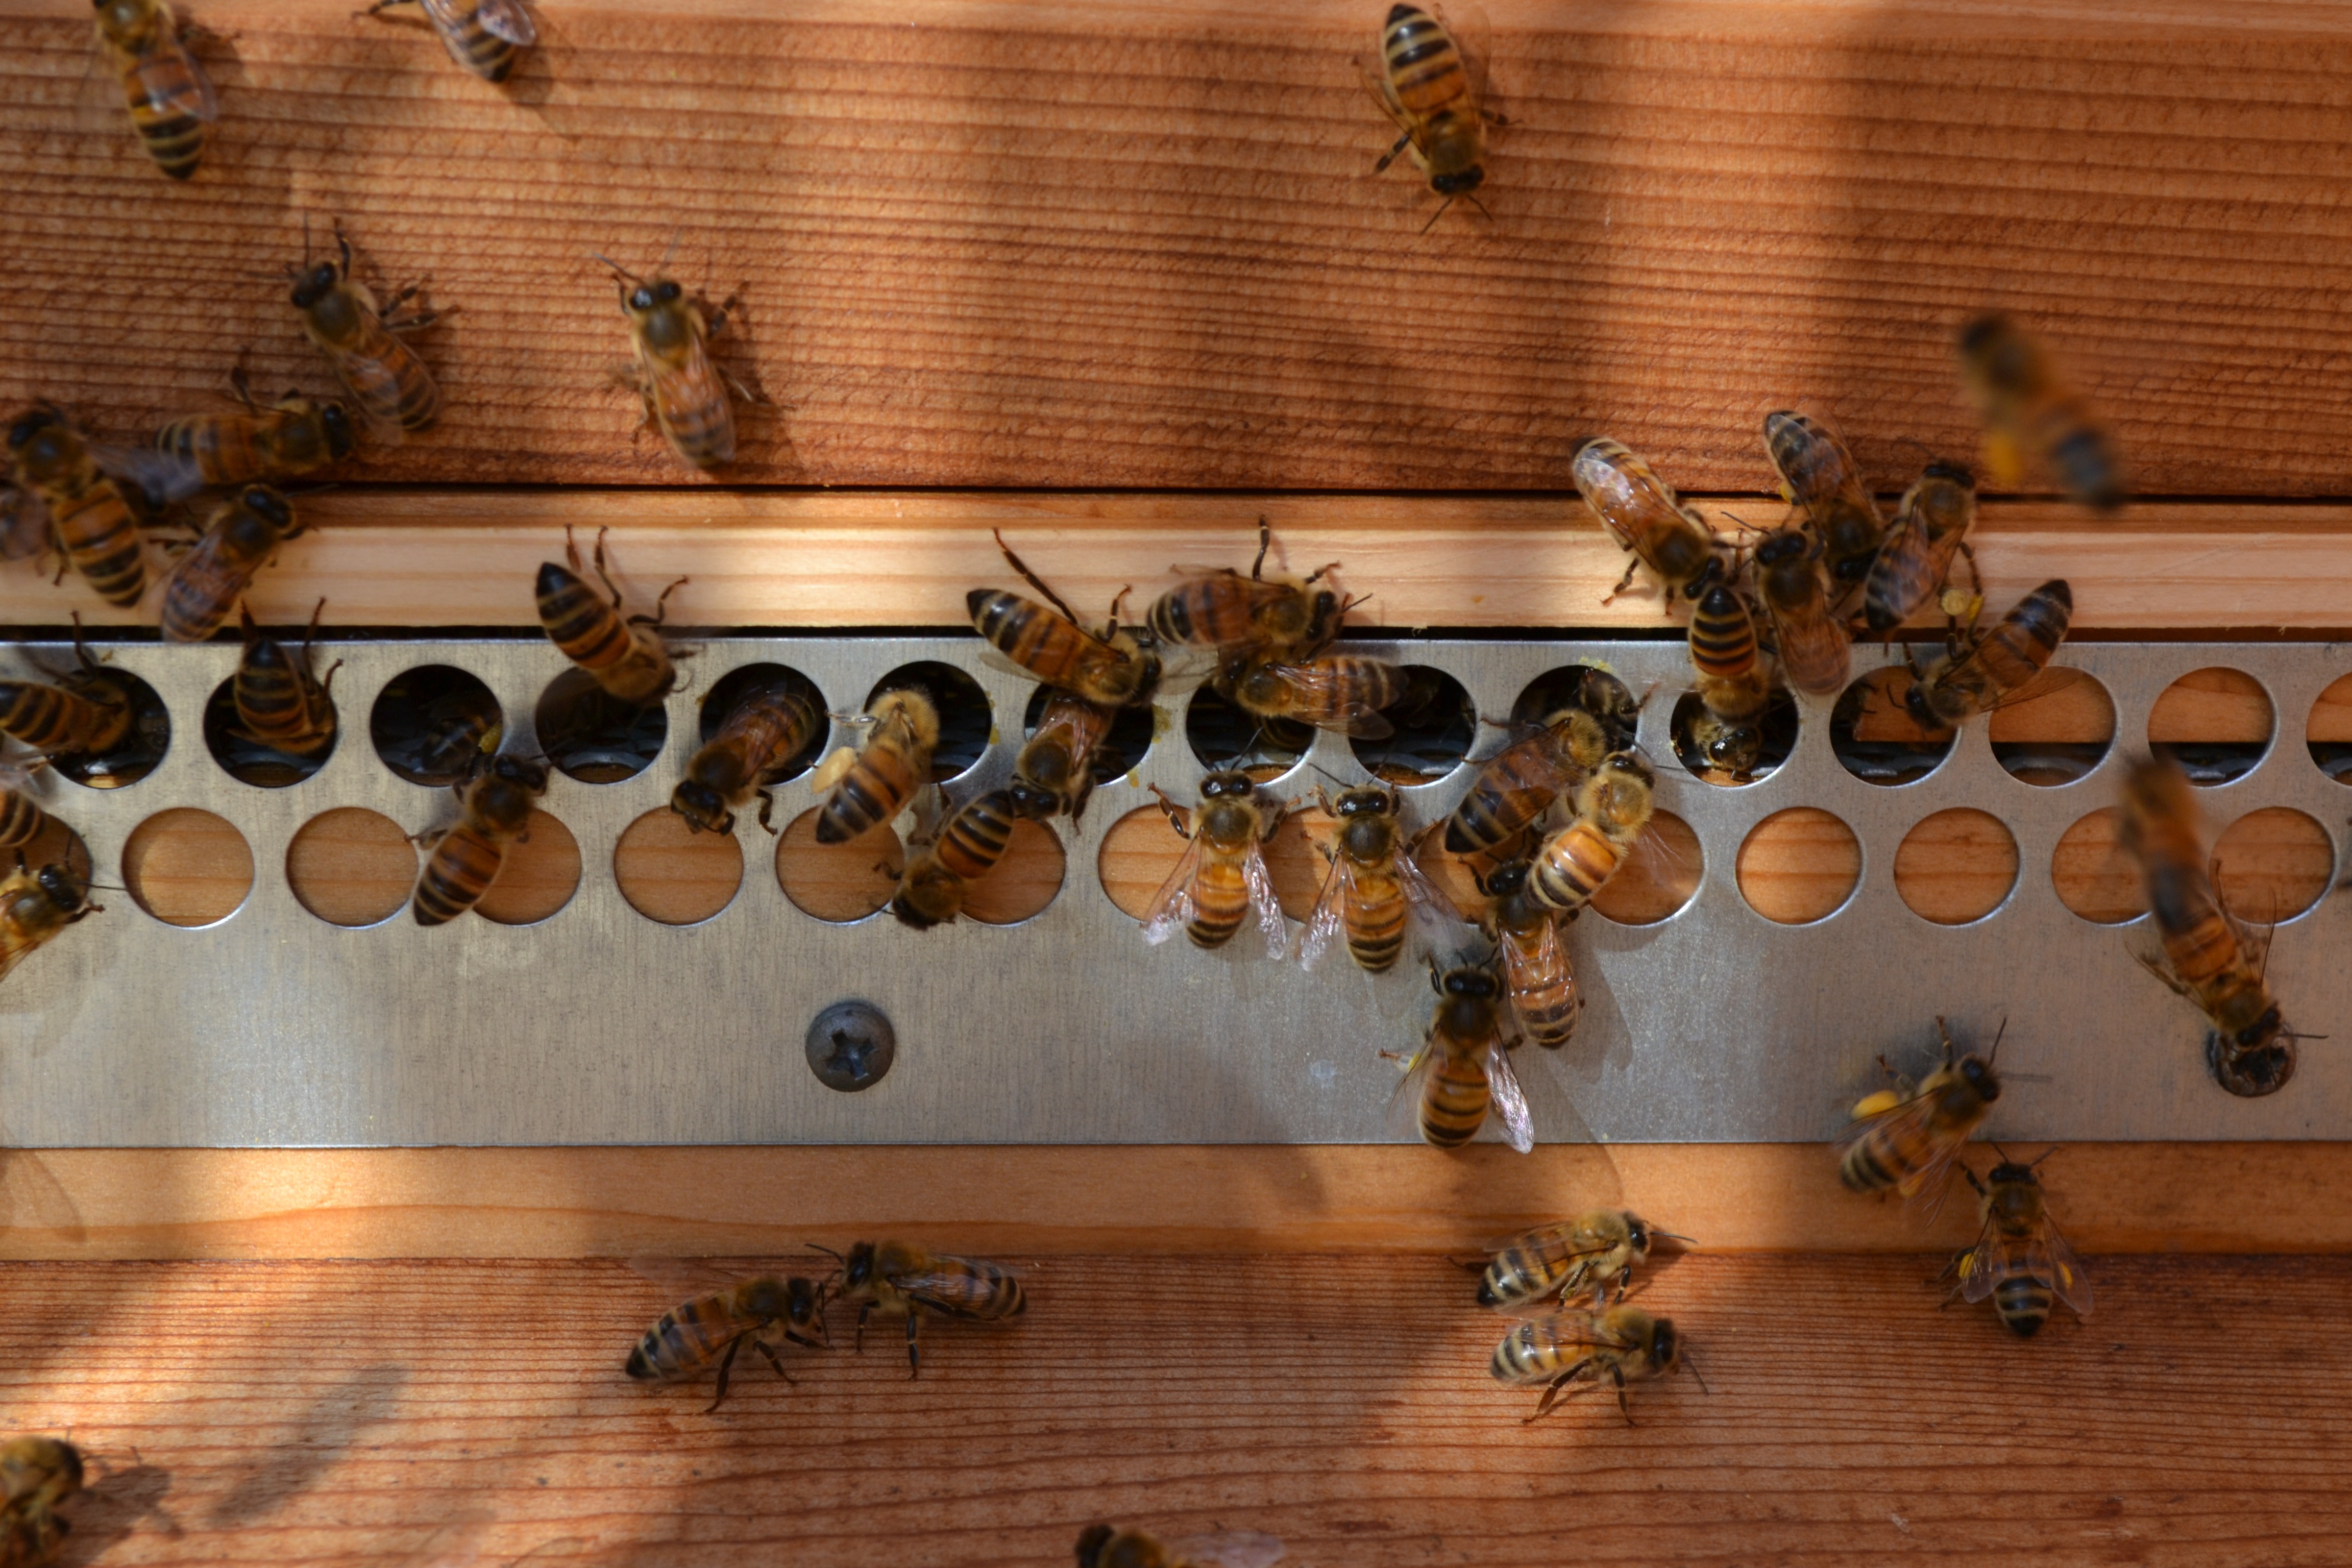
nature, wood, wall, fly, honey, pollen, hive, design, bee, insects, dappled, membrane winged insect, buckfast